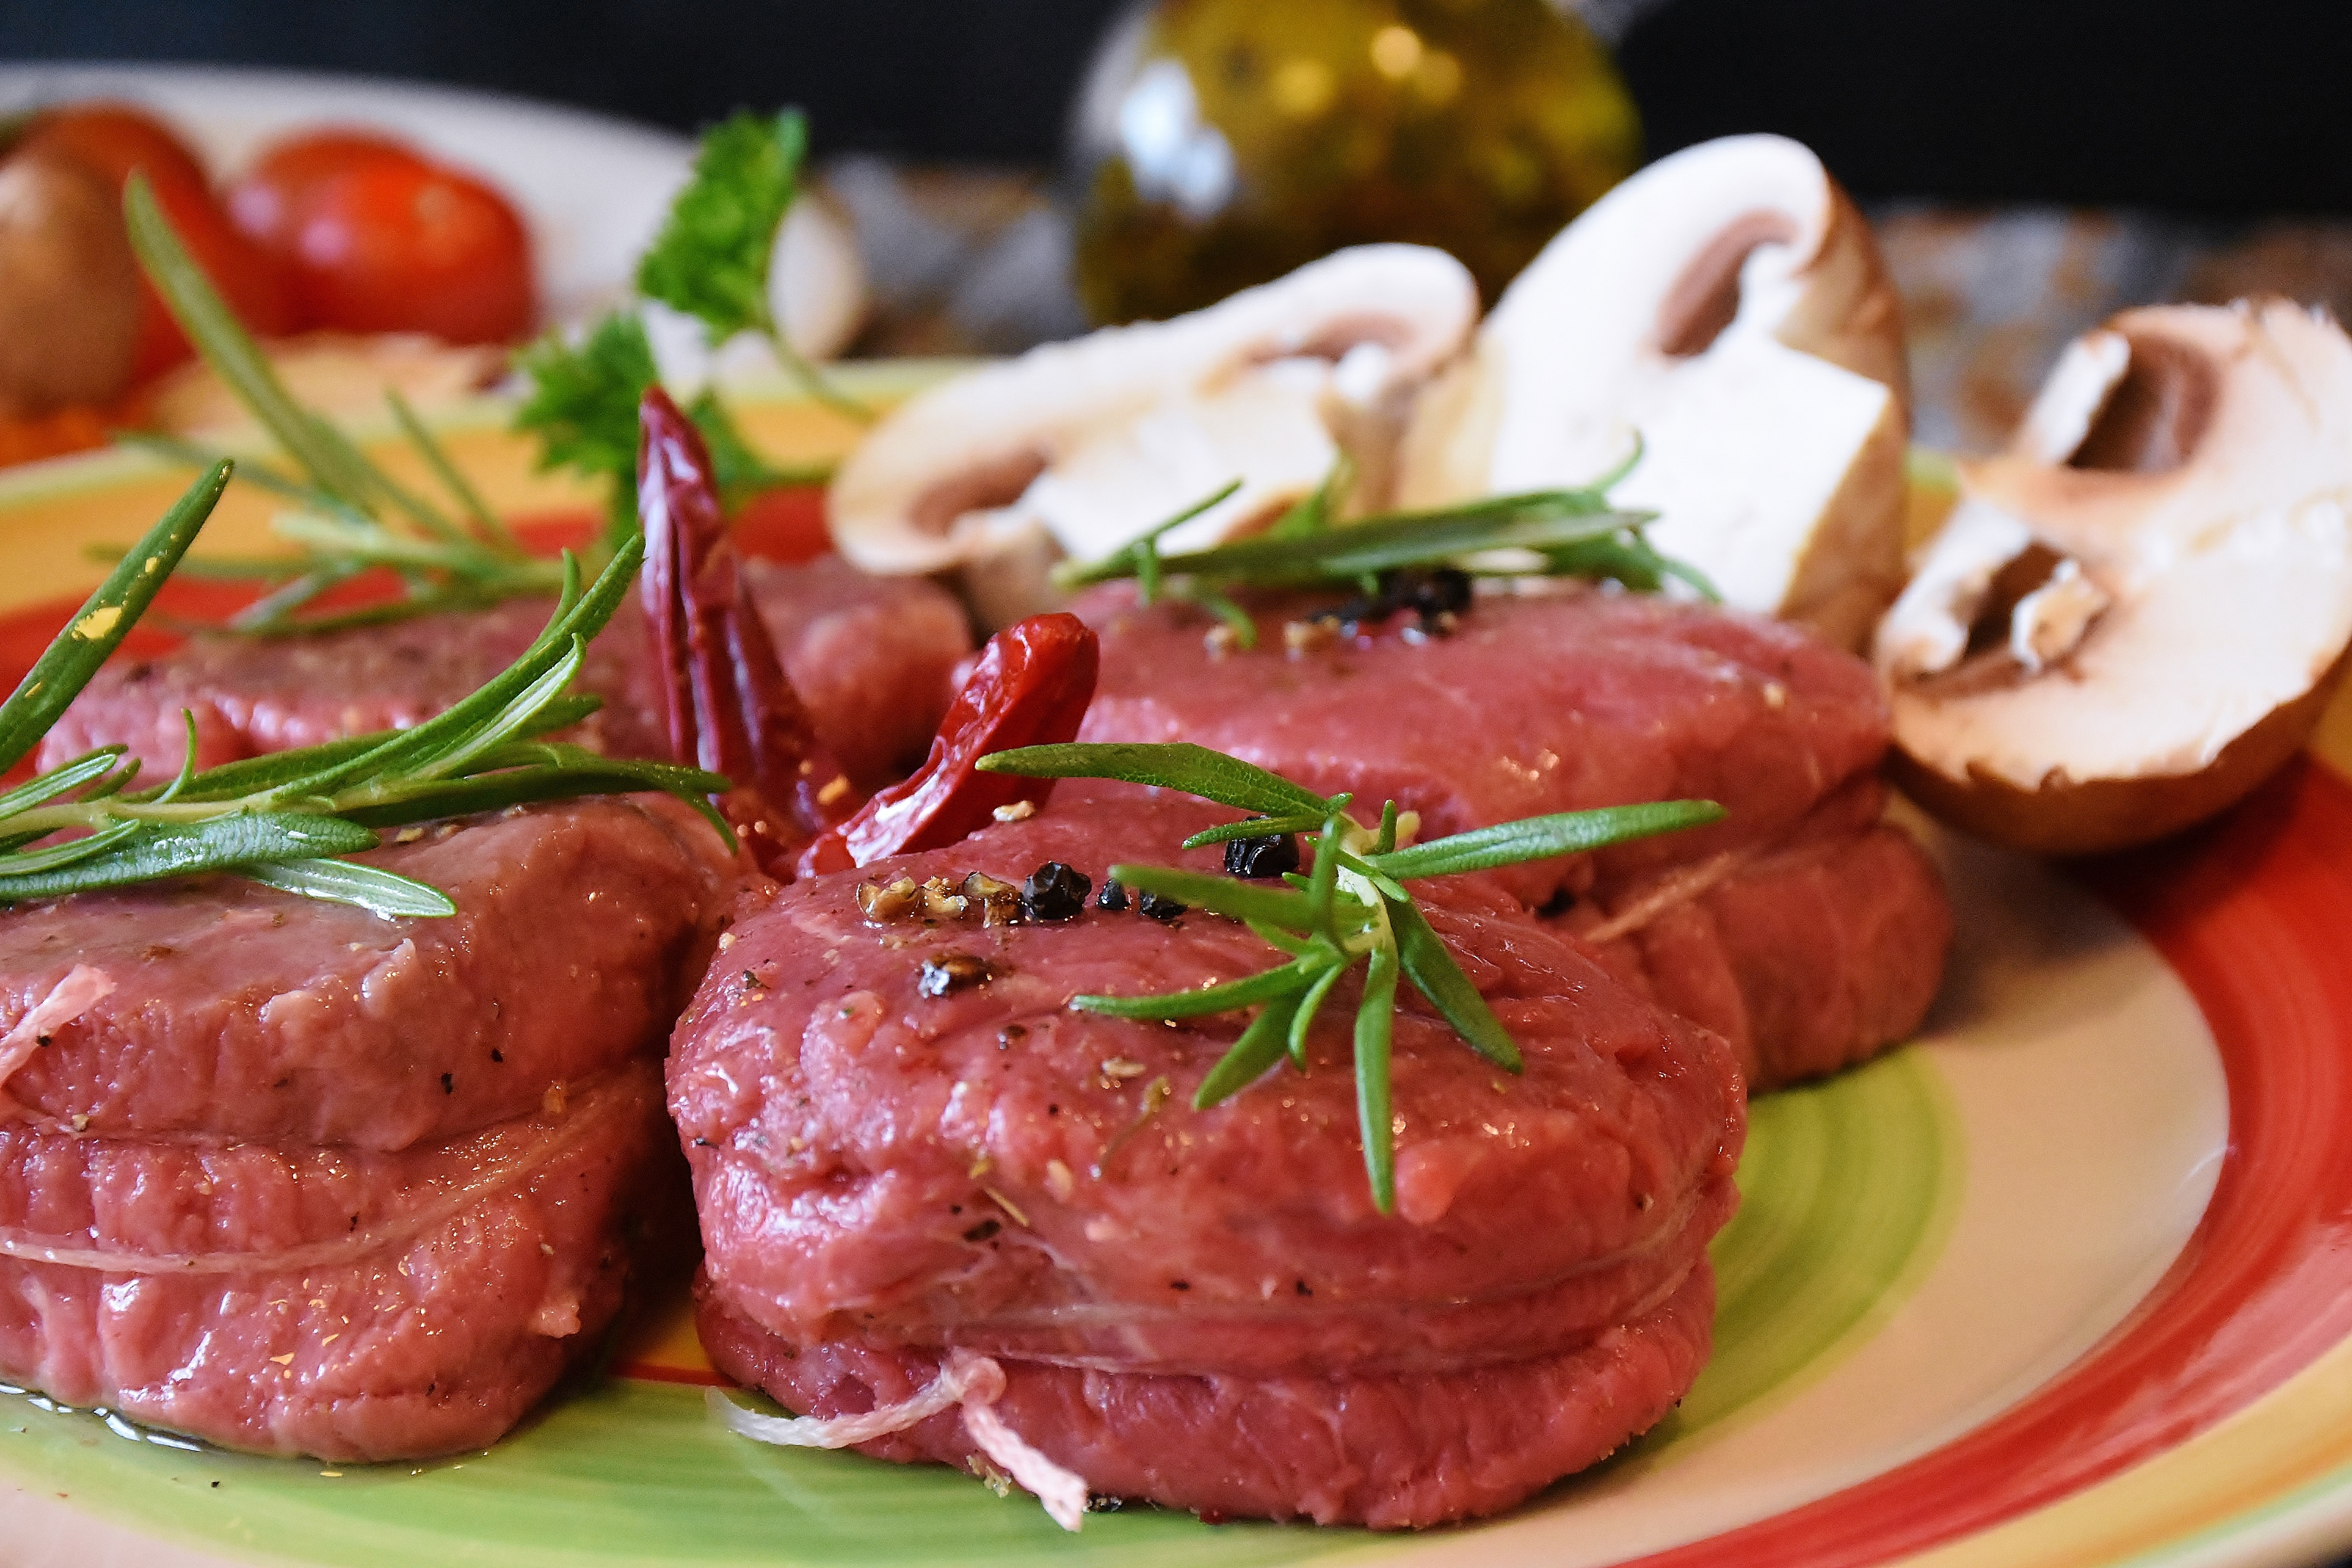
dish, meal, food, red, produce, kitchen, mushroom, juicy, gourmet, eat, meat, cuisine, beef, delicious, steak, cook, prosciutto, mushrooms, dinner, tasty, tomatoes, court, fry, benefit from, grilled, ingredients, appetizing, fillet, protein, vitaminhaltig, fillet of beef, beef tenderloin, low carb, roast beef, animal source foods, sirloin steak, salt cured meat